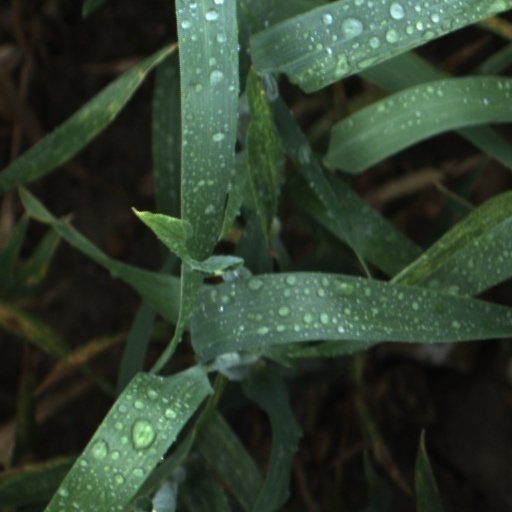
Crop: wheat